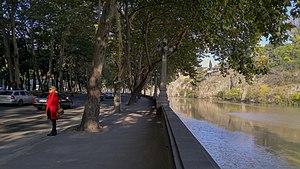
La Koura est un fleuve d'Asie qui s'écoule d'ouest en est entre le Caucase proprement dit et le petit Caucase. 한국어: 쿠라 강 은 캅카스 산맥을 흐르는 강의 이름이다. Հայերեն: Կուր գետ գետ Հայկական լեռնաշխարհում և Կասպից ծովի ավազանում։ Hornjoserbsce: Kura je rěka w Turkowskej, Georgiskej a Azerbajdźanje. Hrvatski: Kura je rijeka u Aziji. Izvire u planinama Kavkaza i teče kroz Tursku, zatim Gruziju, te konačno Azerbajdžan. Bahasa Indonesia: Kura adalah sebuah sungai di Pegunungan Kaukasus. Ирон: Къуар у Фæскавказы стырдæр цæугæдон. Уый кæлы Къаспы денджызмæ. Italiano: Il Kura è un fiume che scorre nelle montagne del Caucaso. עברית: נהר הקורה הוא נהר בהרי הקווקז. תחילתו ברמת ארמניה שבנפת קארס, מזרח טורקיה, והמשכו בגאורגיה ולאחר מכן באזרבייג'ן. 中文（简体）‎: 库拉河 是高加索地区最长、流域面积最大的河流，源于土耳其東北部，流经格鲁吉亚（及首都第比利斯），然後進入阿塞拜疆，與阿拉斯河匯合，最後注入裏海。 粵語: 庫拉河 係高加索地區一條河，由土耳其東北，流經格魯吉亞，然後入阿塞拜疆，同阿拉斯河匯合，最後到裏海。庫拉個名源於突厥話。 Tiếng Việt: Sông Kura là một con sông chảy qua dãy núi Kavkaz. Українська: Кура́ найбільша річка Південного Кавказу. Türkçe: Kura Türkiye'de Ardahan Göle dolaylarından başlar ve Gürcistan'dan geçerek Azerbaycan'ın Sabirabad şehrinde Aras Nehri ile birleşir ve Neftçala Rayonu'nda Hazar Denizi'ne dökülür. Tagalog: Ang Ilog Kura ay isang ilog sa Kaukasya na dumadaloy tungo sa Dagat Kaspiyo. Svenska: Kura är en flod i Kaukasien. Suomi: Kura on joki Etelä-Kaukasiassa. Sen lähde on Itä-Turkissa, mistä se virtaa Georgian kautta Azerbaidžaniin, jossa siihen yhtyy oikealta sivujoki Araks, ja laskee Kaspianmereen. Joen pituus on 1 364 km. Srpskohrvatski / српскохрватски: Kura je najveća rijeka Zakavkazja duga oko 1364 km. Slovenščina: Kura je 1515 km dolga reka v Kavkazu, ki izvira na severovzhodu Turčije in teče proti vzhodu skozi Gruzijo in Azerbajdžan do izliva v Kaspijsko jezero. Română: Râul Kura are lungimea de 1.364 km. Denumirea „Kura” provine din limba turcă (kura=domol). Râul își are izvorul în Turcia, provincia Kars, traversează Georgia și Azerbaidjan unde se varsă în Marea Caspică. Português: O rio Kura é um rio que percorre as montanhas do Cáucaso. Polski: Kura rzeka w Azji. Jej długość wynosi 1515 km, a powierzchnia dorzecza 188 tys. km². Oʻzbekcha/ўзбекча: Kura rzeka w Azji. Jej długość wynosi 1515 km, a powierzchnia dorzecza 188 tys. km² . Олык марий: Кура эҥер Кавказшеҥгелыште кужу эҥер. Эҥерын кужытшо — 1364 километр. Norsk nynorsk: Kura er ei elv i Kaukasus, som renn frå Tyrkia via Georgia til Aserbajdsjan, der ho møter elva Aras før ho renn ut i Kaspihavet. Norsk bokmål: Kura er ei elv i Kaukasus. Den begynner i den nordøstlige provinsen Ardahan i Tyrkia, og renner derfra inn i Georgia og videre til Aserbajdsjan, hvor den mottar elva Araks og munner ut i Kaspihavet. 日本語: クラ川 は、カフカス山脈から流れる川である。